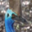
Label: bird